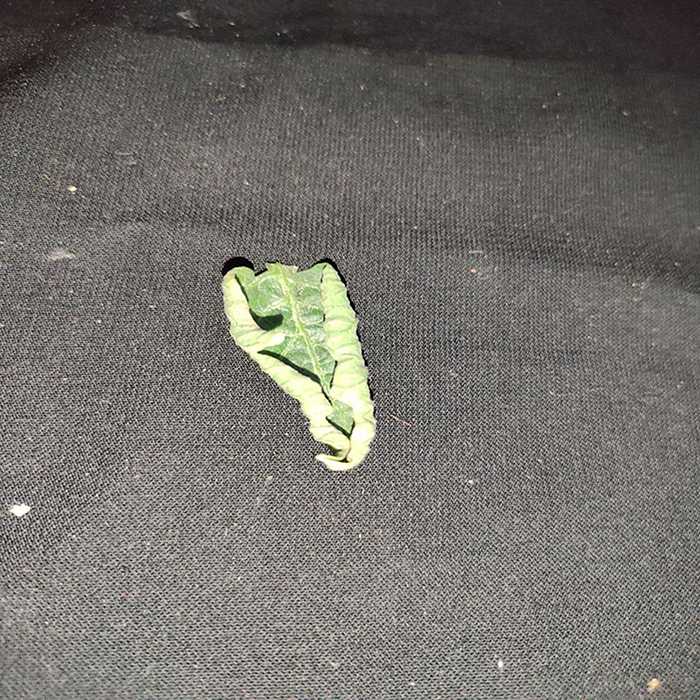
Plant: Tomato
Label: Tomato leaf curl virus